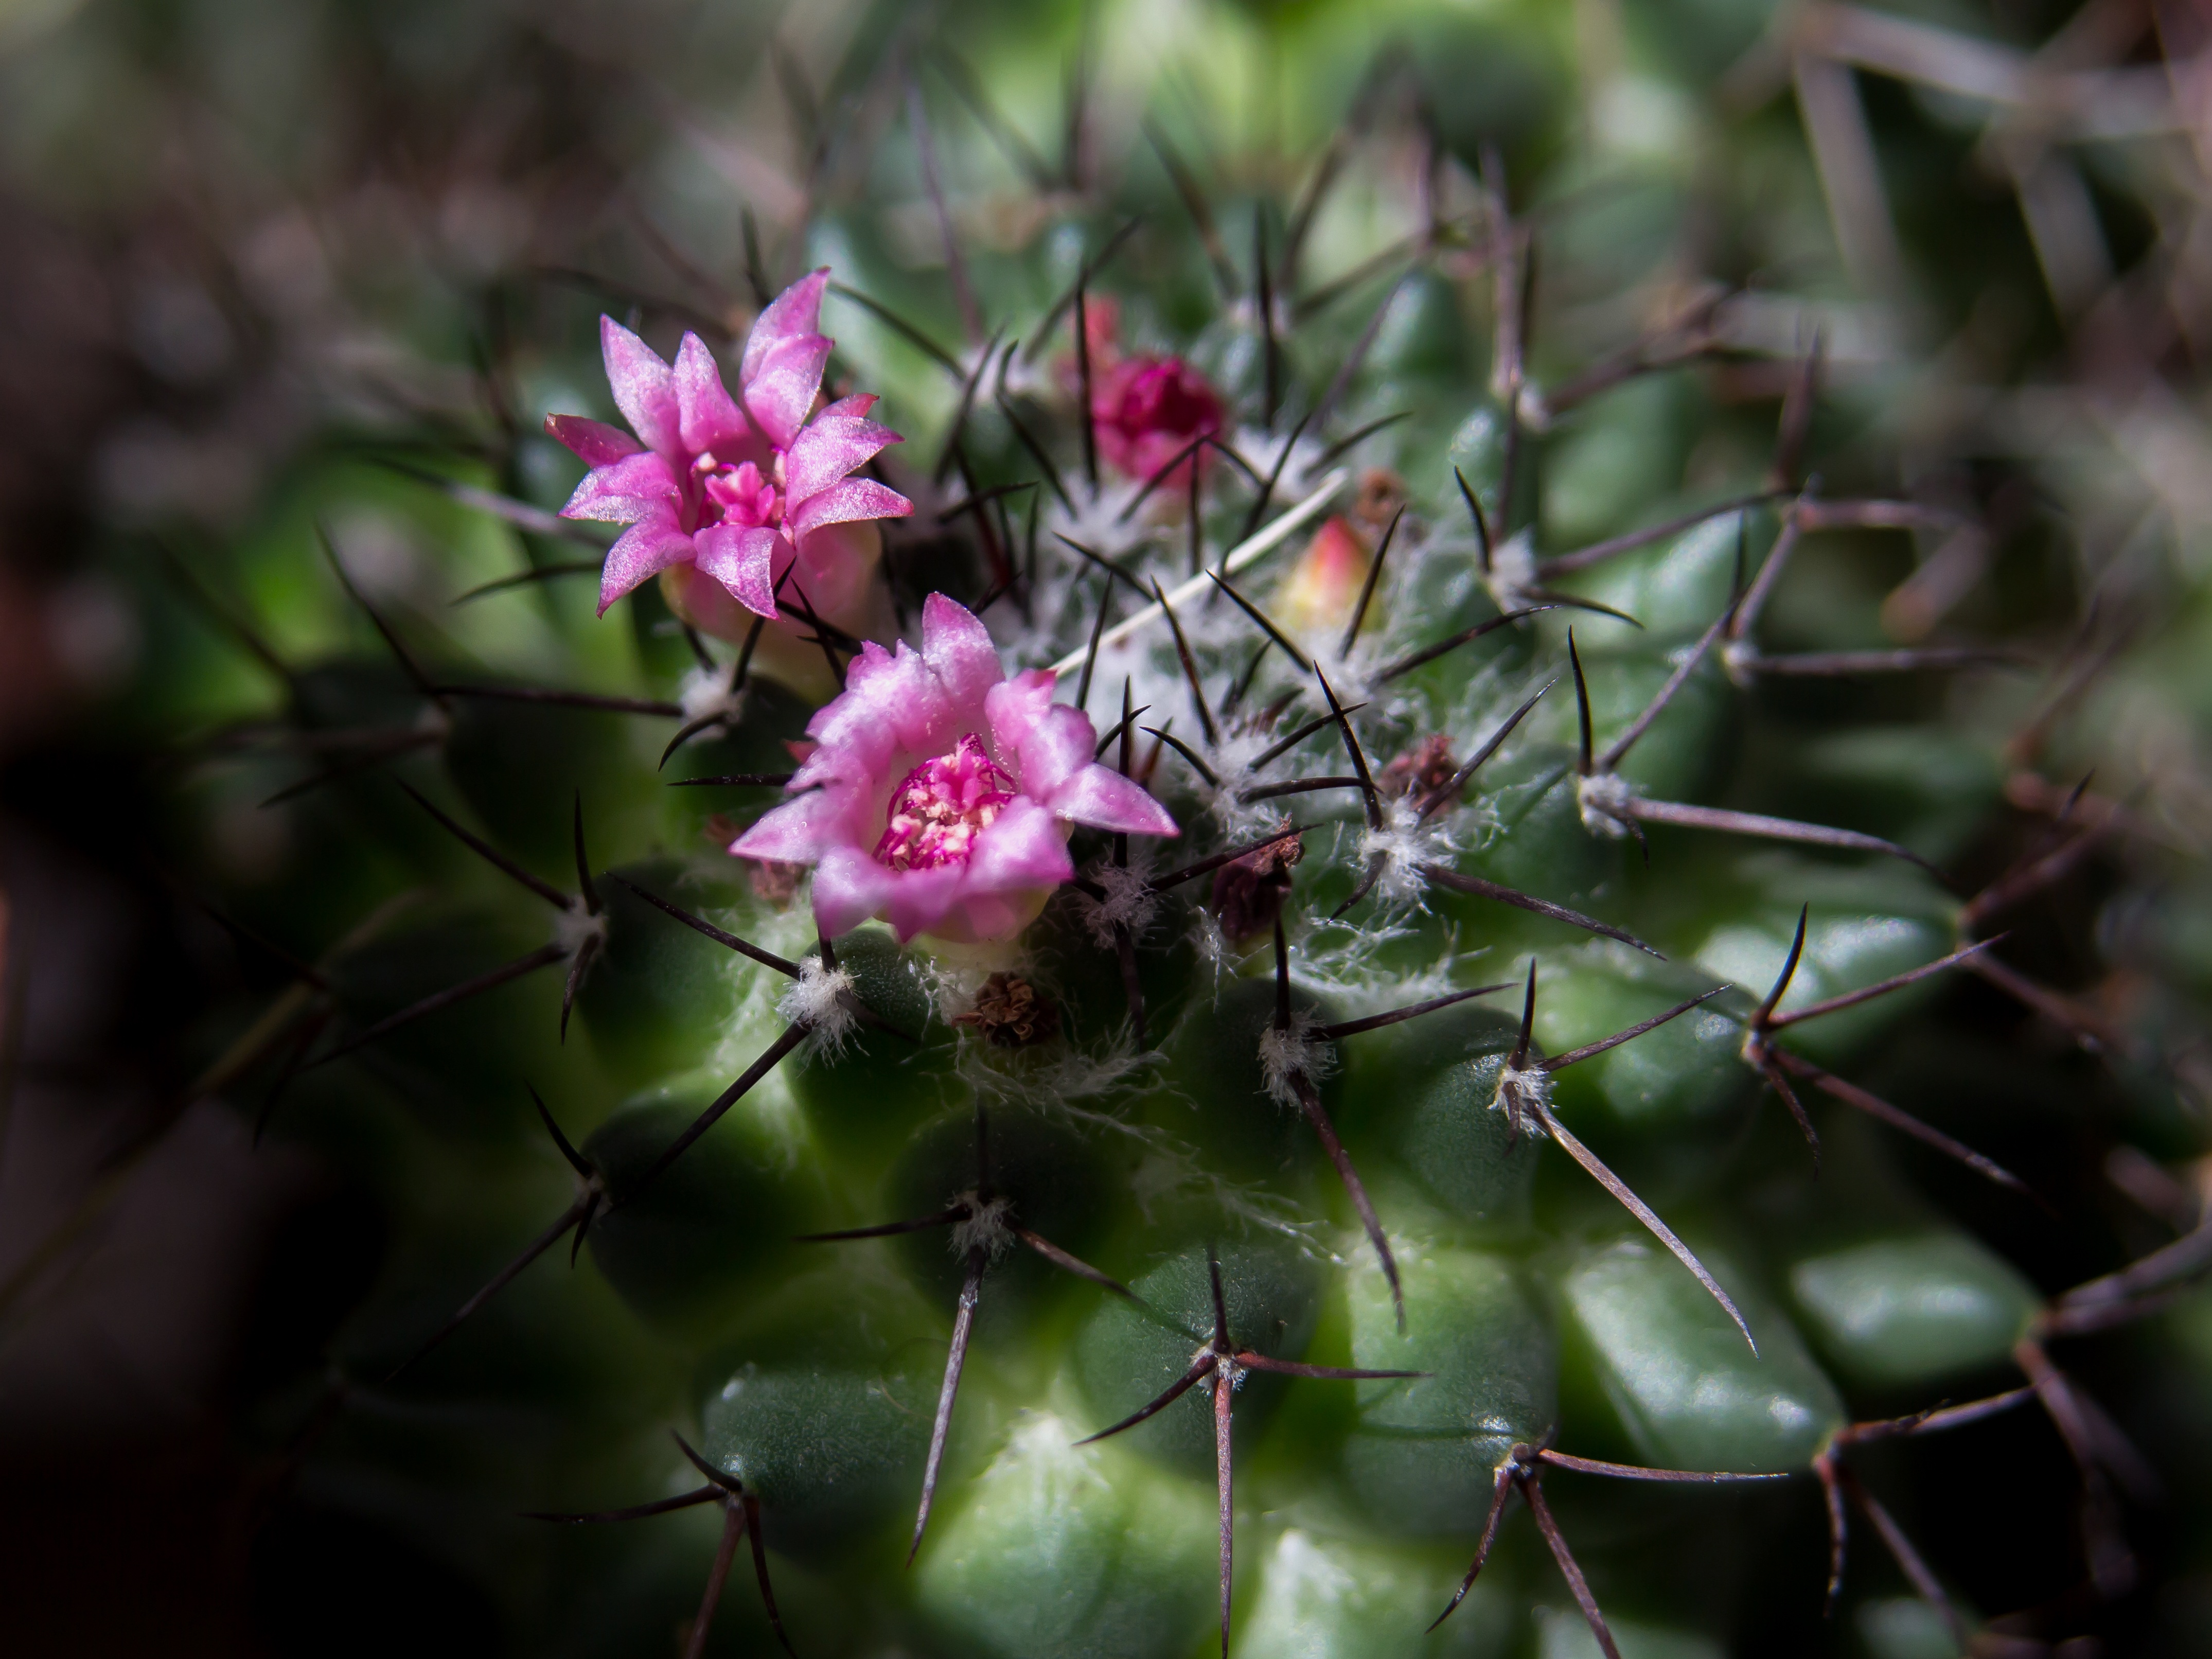
nature, prickly, cactus, plant, desert, flower, bloom, botany, close, flora, flowers, caryophyllales, sting, spur, macro photography, flowering plant, cactus flowers, cactus blossom, plant stem, land plant, thorns spines and prickles, hedgehog cactus